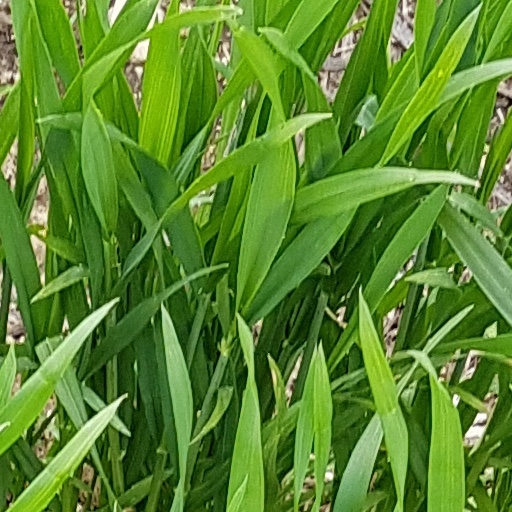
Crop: wheat